Jacques Louis Randon

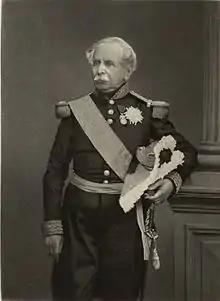

Jacques Louis César Alexandre Randon, 1st Count Randon (25 March 1795 – 16 January 1871) was a French military and political leader, also Marshal of France and governor of Algeria.